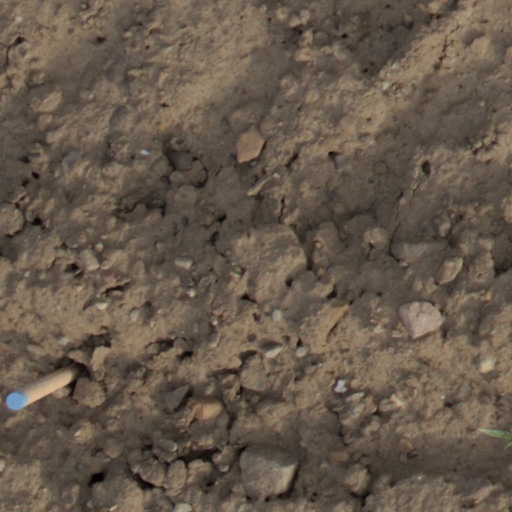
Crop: wheat